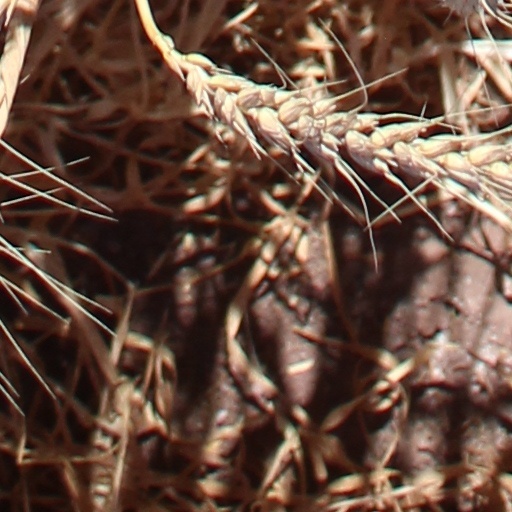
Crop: wheat